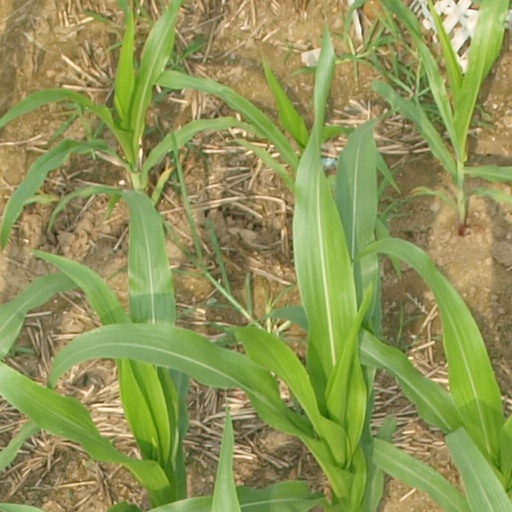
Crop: maize; corn